2018 USA Team Handball Nationals

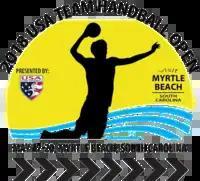
Logo of the 2018 Nationals

The 2018 Nationals was the 48th Men's Open & Open and Women's Nationals. The Nationals was a team handball tournament to determined the National Champion from 2018 from the US.